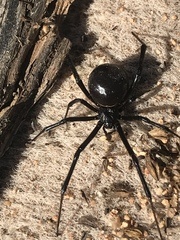
Species: Lactrodectus_hesperus